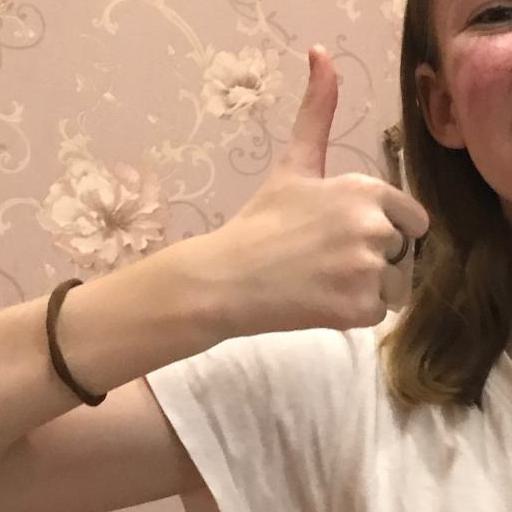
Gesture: like